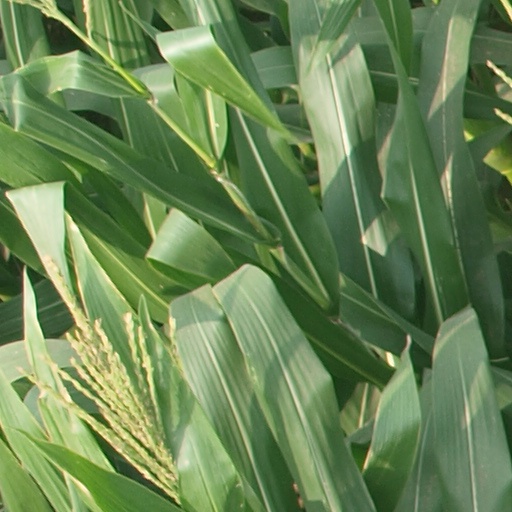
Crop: maize; corn